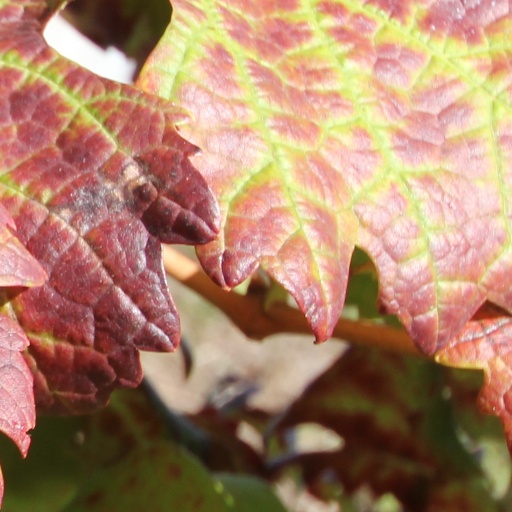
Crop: grape